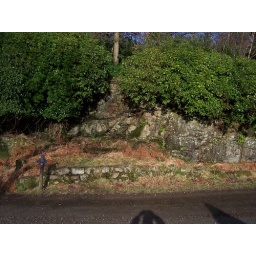
this is either the old monkey or lion enclosure at Craigend Zoo in what is now Mugdock Country Park, Milngavie